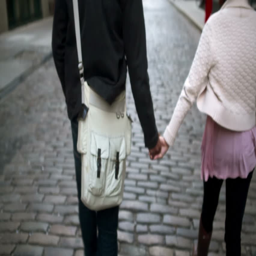
a cute couple walk down the street holding hands .